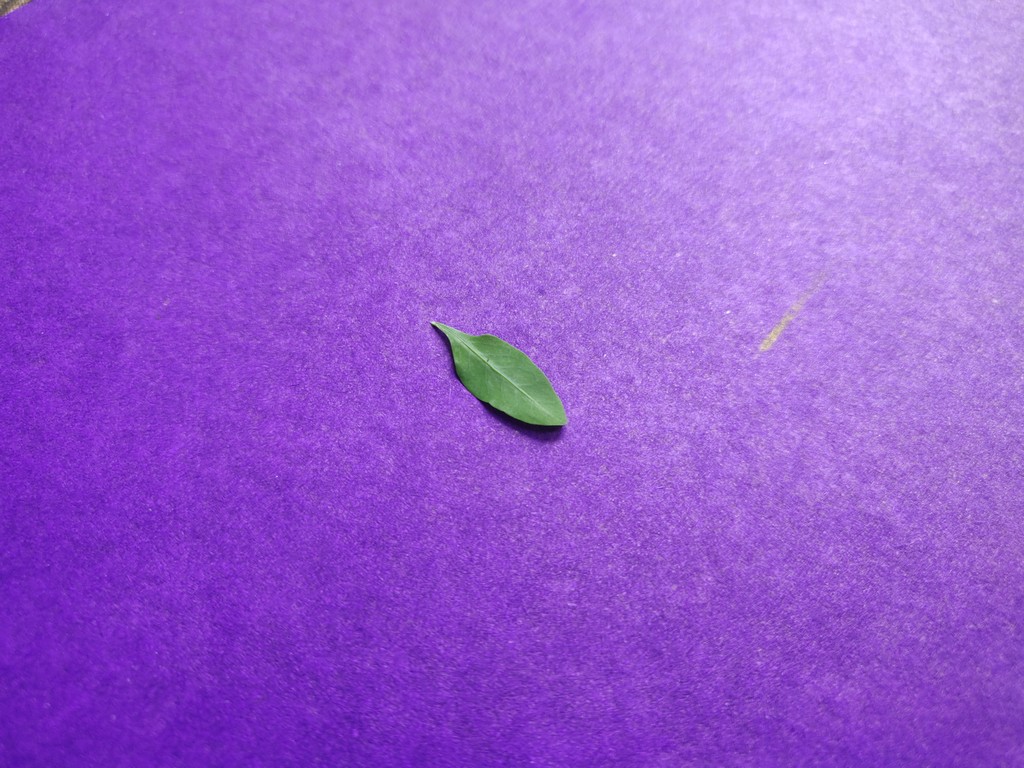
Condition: Healthy
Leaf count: single
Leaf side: front